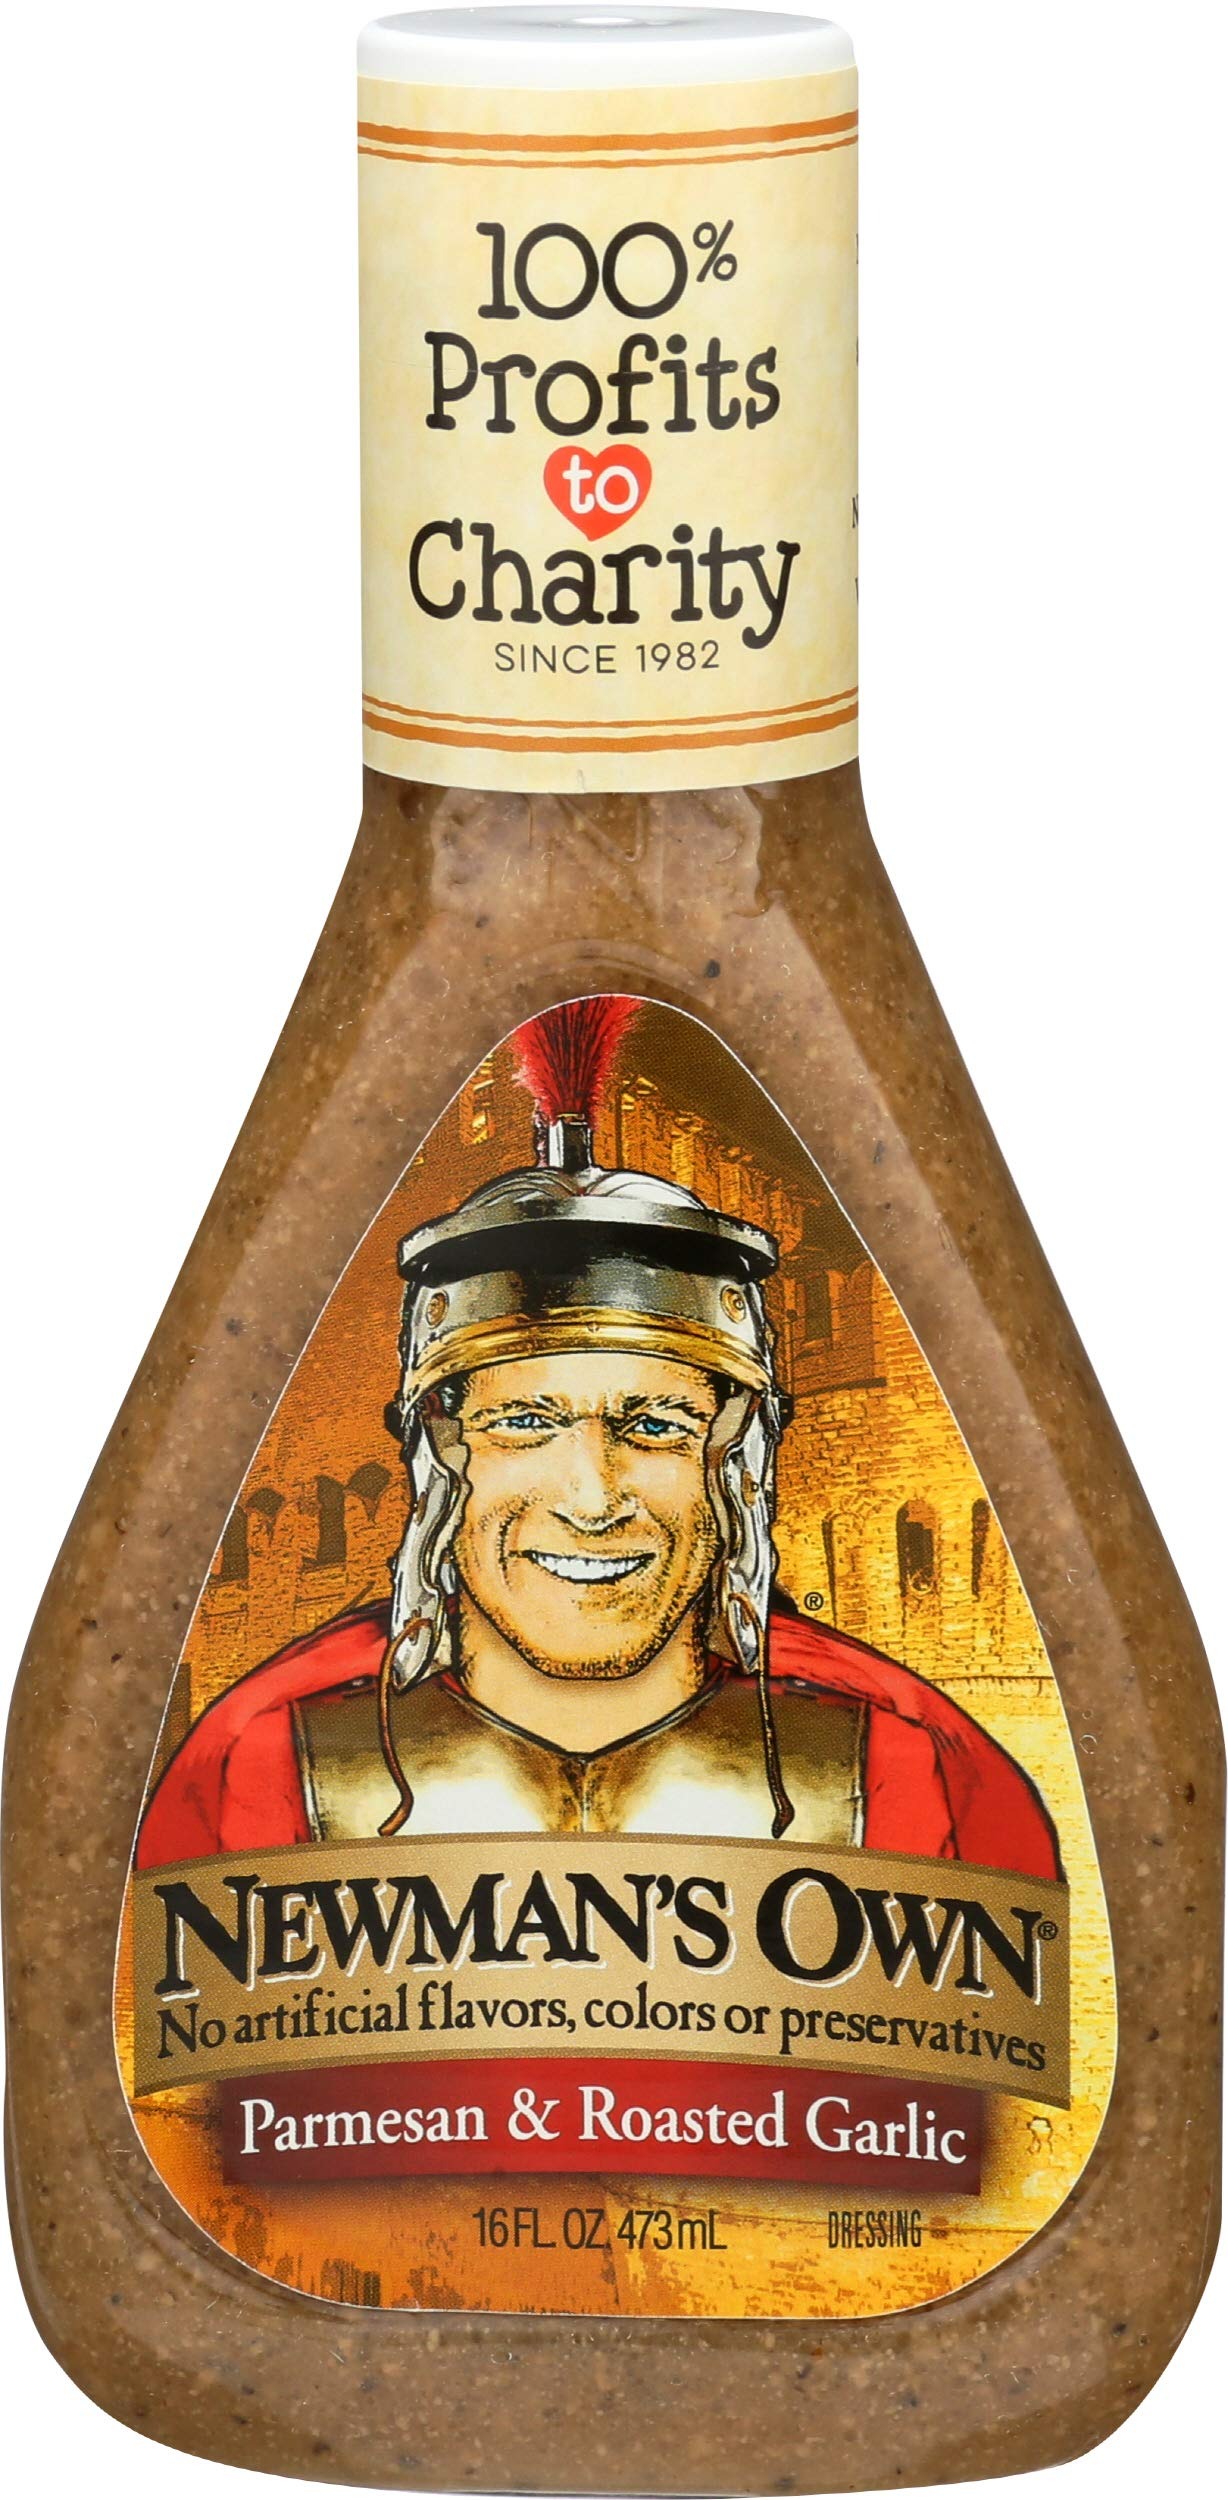
Item Name: Newman's Own Parmesan & Garlic Salad Dressing 16 oz
Bullet Point: 16 oz
Product Description: NEWMAN'S OWN ORGANICS, DRESSING,PARM/ROASTED GARLIC, 16 OZ
Value: 16.0
Unit: Fl Oz

Price: 6.84